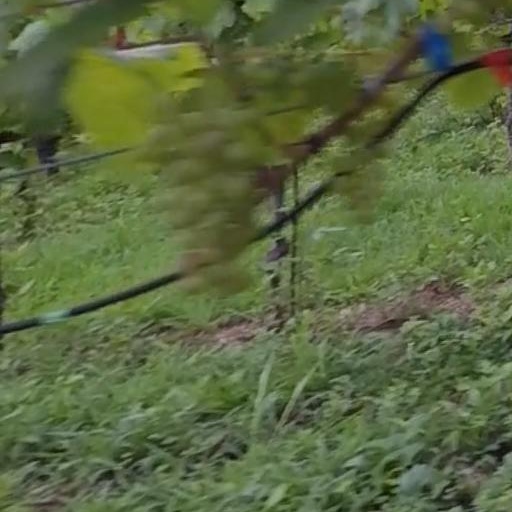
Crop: grape